E-sara

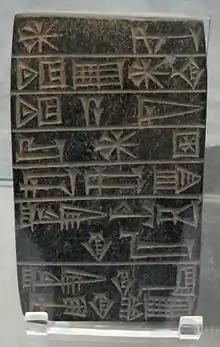
Foundation tablet from the Temple of Inanna at Uruk, dating to the reign of Ur-Nammu.

E-sara (Cuneiform: "House of the Universe"), was the temple dedicated to Inanna in Uruk by Ur-Nammu (reigned c. 2112 BC – 2094 BC).